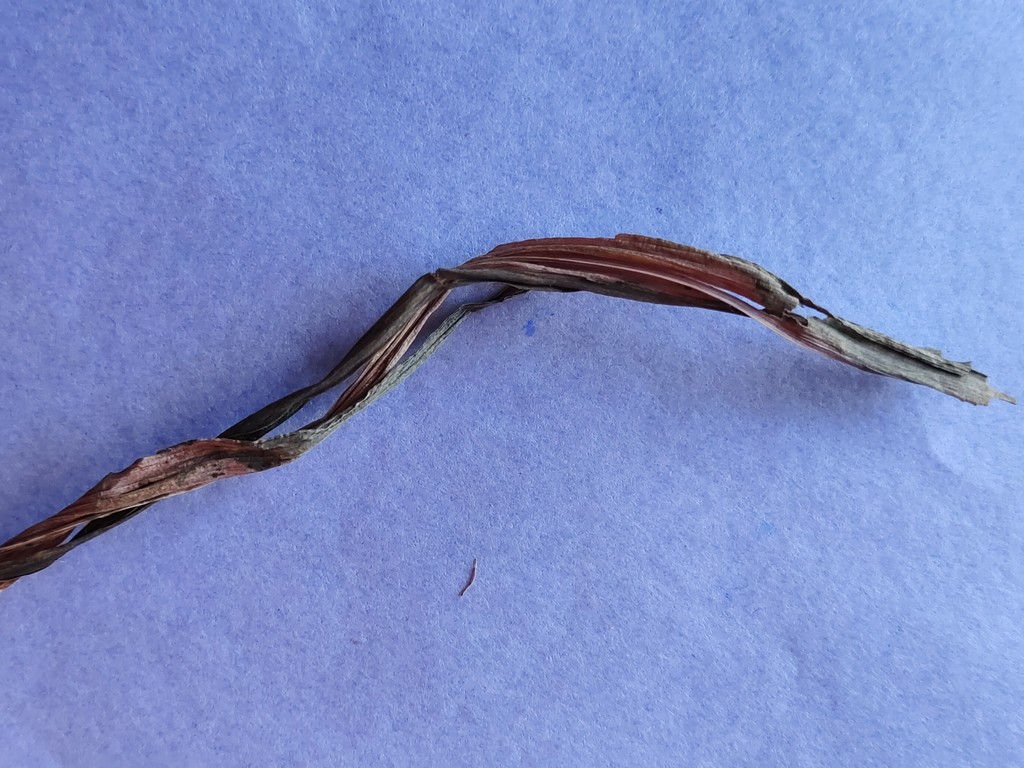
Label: Dried